Solvær

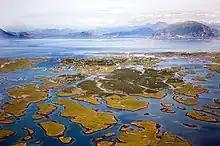
Aerial view of Solvaer Island

The group consists of about 300 small and flat islands, some of which host permanent residents. Some of the main, inhabited islands include Sleneset, Moflaget, Slotterøya, Straumøya, Nordsolvær, and Sørsolvær. The main village area is Sleneset, which is also the port at which the local ferries stop on the way from Stokkvågen (on the mainland) to the islands of Lovund and on to Træna Municipality to the west. Moflag Church, located on the island Moflaget, is the local church for the islands.